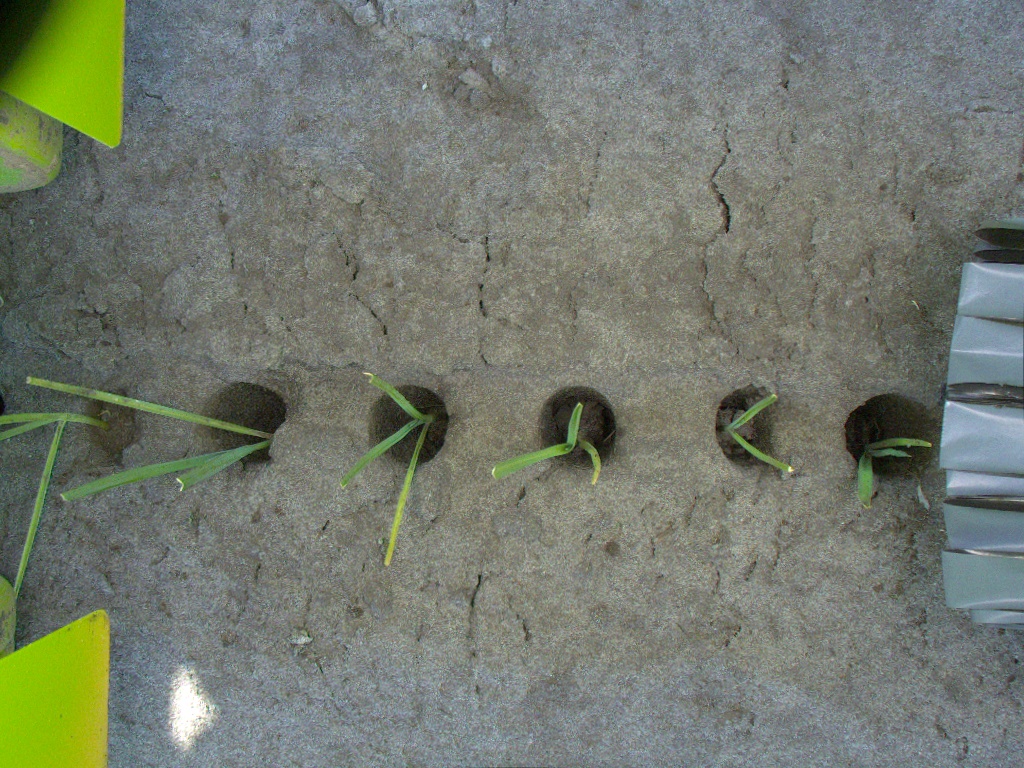
Crop: leek
Objects: stem_leek, stem_leek, stem_leek, stem_leek, stem_leek, stem_leek, leek, leek, leek, leek, leek, leek